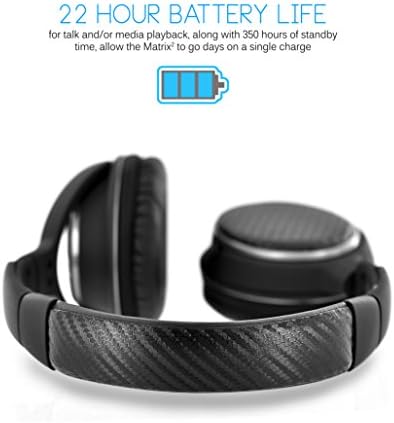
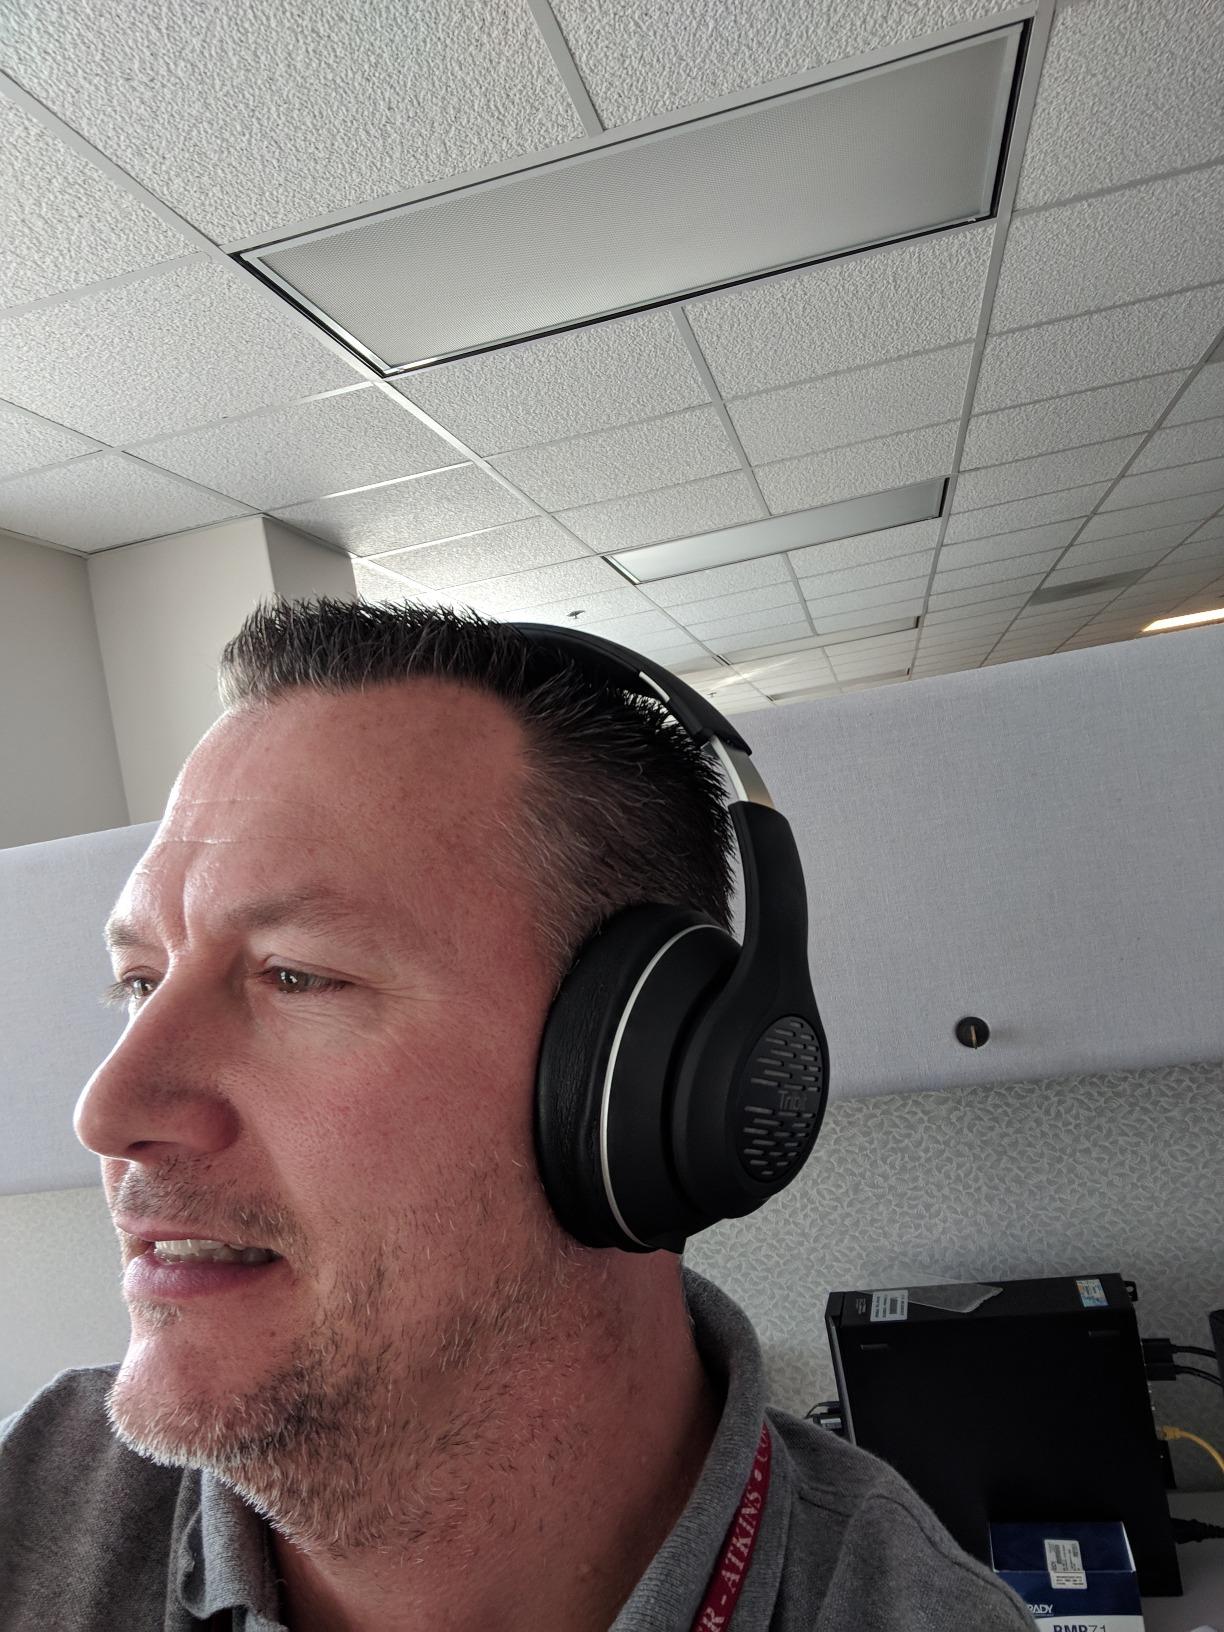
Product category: headphones
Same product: no